Sparrenberg Castle

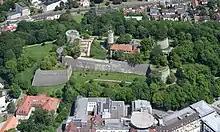
Aerial view of the Sparrenberg Castle

Following the discovery of gunpowder and the resultant increasing use of cannon and other firearms, the new counts of Ravensberg and the owners of the Sparrenburg, the dukes of Cleves, ordered the expansion of the castle into a fortress of the Early Modern Period that could withstand bombardment from siege guns and also employ its own cannon.